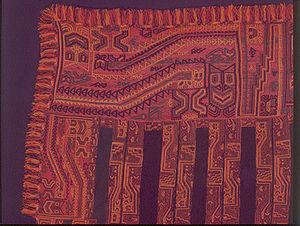
La civilisation de Paracas est une ancienne civilisation précolombienne, située sur la presqu'île de Paracas, au Pérou. Elle aurait existé selon les suppositions entre 800 av. J.-C. et 200 apr. J.-C. et connu son apogée entre 600 av. J.-C. et 400 av. J.-C..